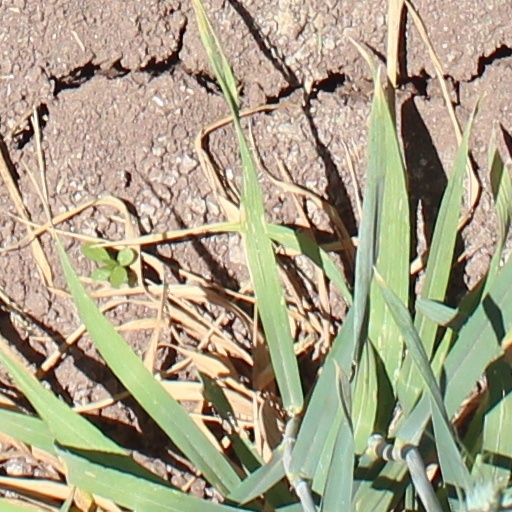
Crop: wheat